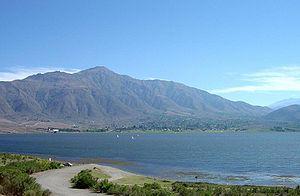
Tafí del Valle est une ville de la province de Tucumán, en Argentine, et le chef-lieu du département de Tafí del Valle. Elle se trouve au nord-ouest de la province, à 126 km à l'ouest de la capitale provinciale, San Miguel de Tucumán. Sa population s'élevait à 4 028 habitants en 2001.
La province de Tucumán est une province de l'Argentine située au nord-ouest du pays. Elle a pour capitale la ville de San Miguel de Tucumán.